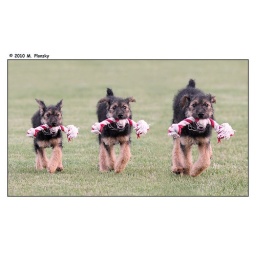
Airdale terrier puppy.Same dog in 3 different strides.IMG_0494-6-8s